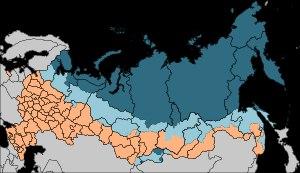
Le Nord ou Région du Nord désigne le territoire de Russie européenne situé entre la frontière scandinave et l'Oural : elle correspond approximativement à la Région économique du Nord.